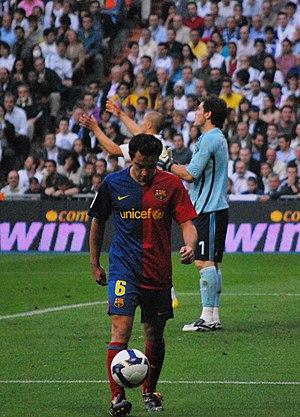
Le Ballon d'or 2009 est un trophée récompensant le meilleur footballeur du monde au cours de l'année civile 2009. Il s'agit de la 54ᵉ remise du trophée du Ballon d'or depuis 1956.